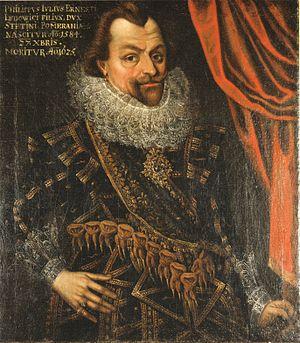
Philippe Julius de Poméranie fut duc de Poméranie dans son « Teilherzogtum » de Poméranie-Wolgast de 1592 à 1625.